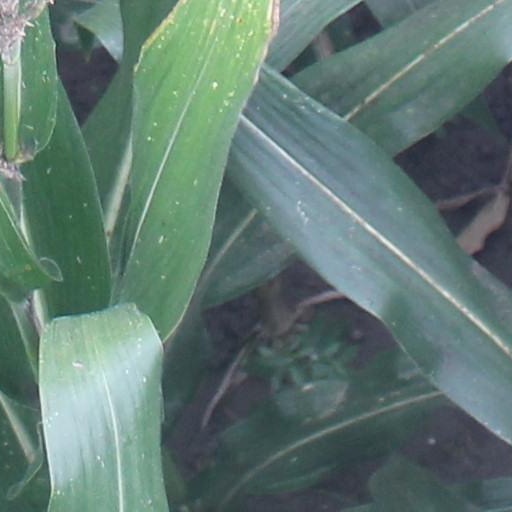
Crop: maize; corn